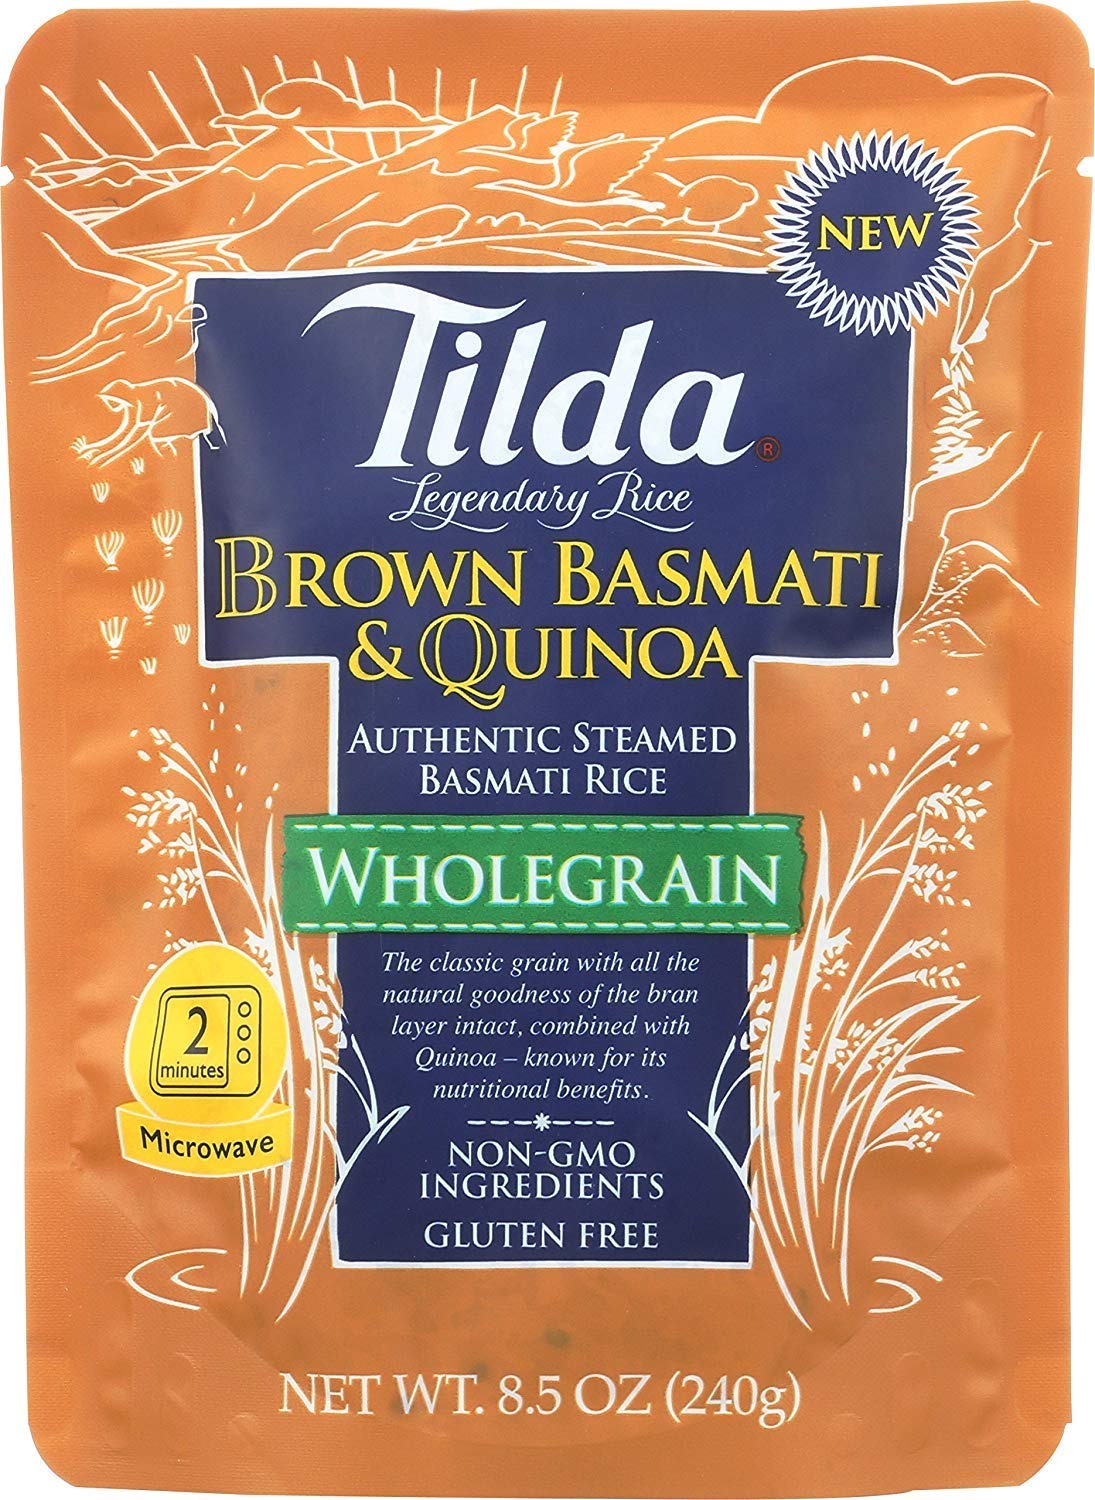
Item Name: Tilda Legendary Rice Steamed Brown Basmati & Quinoa, 8.5 Ounce (Pack of 6)
Value: 51.0
Unit: Ounce

Price: 1.98